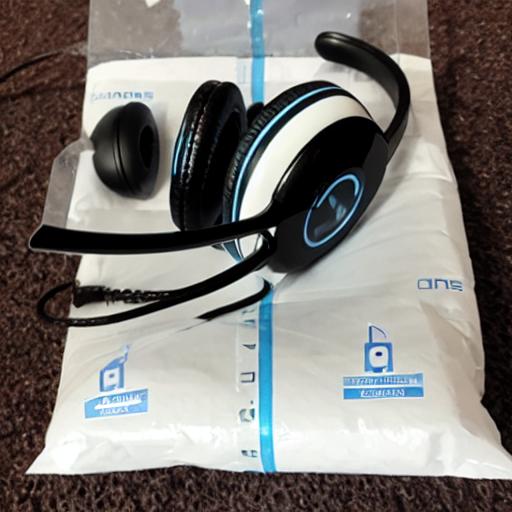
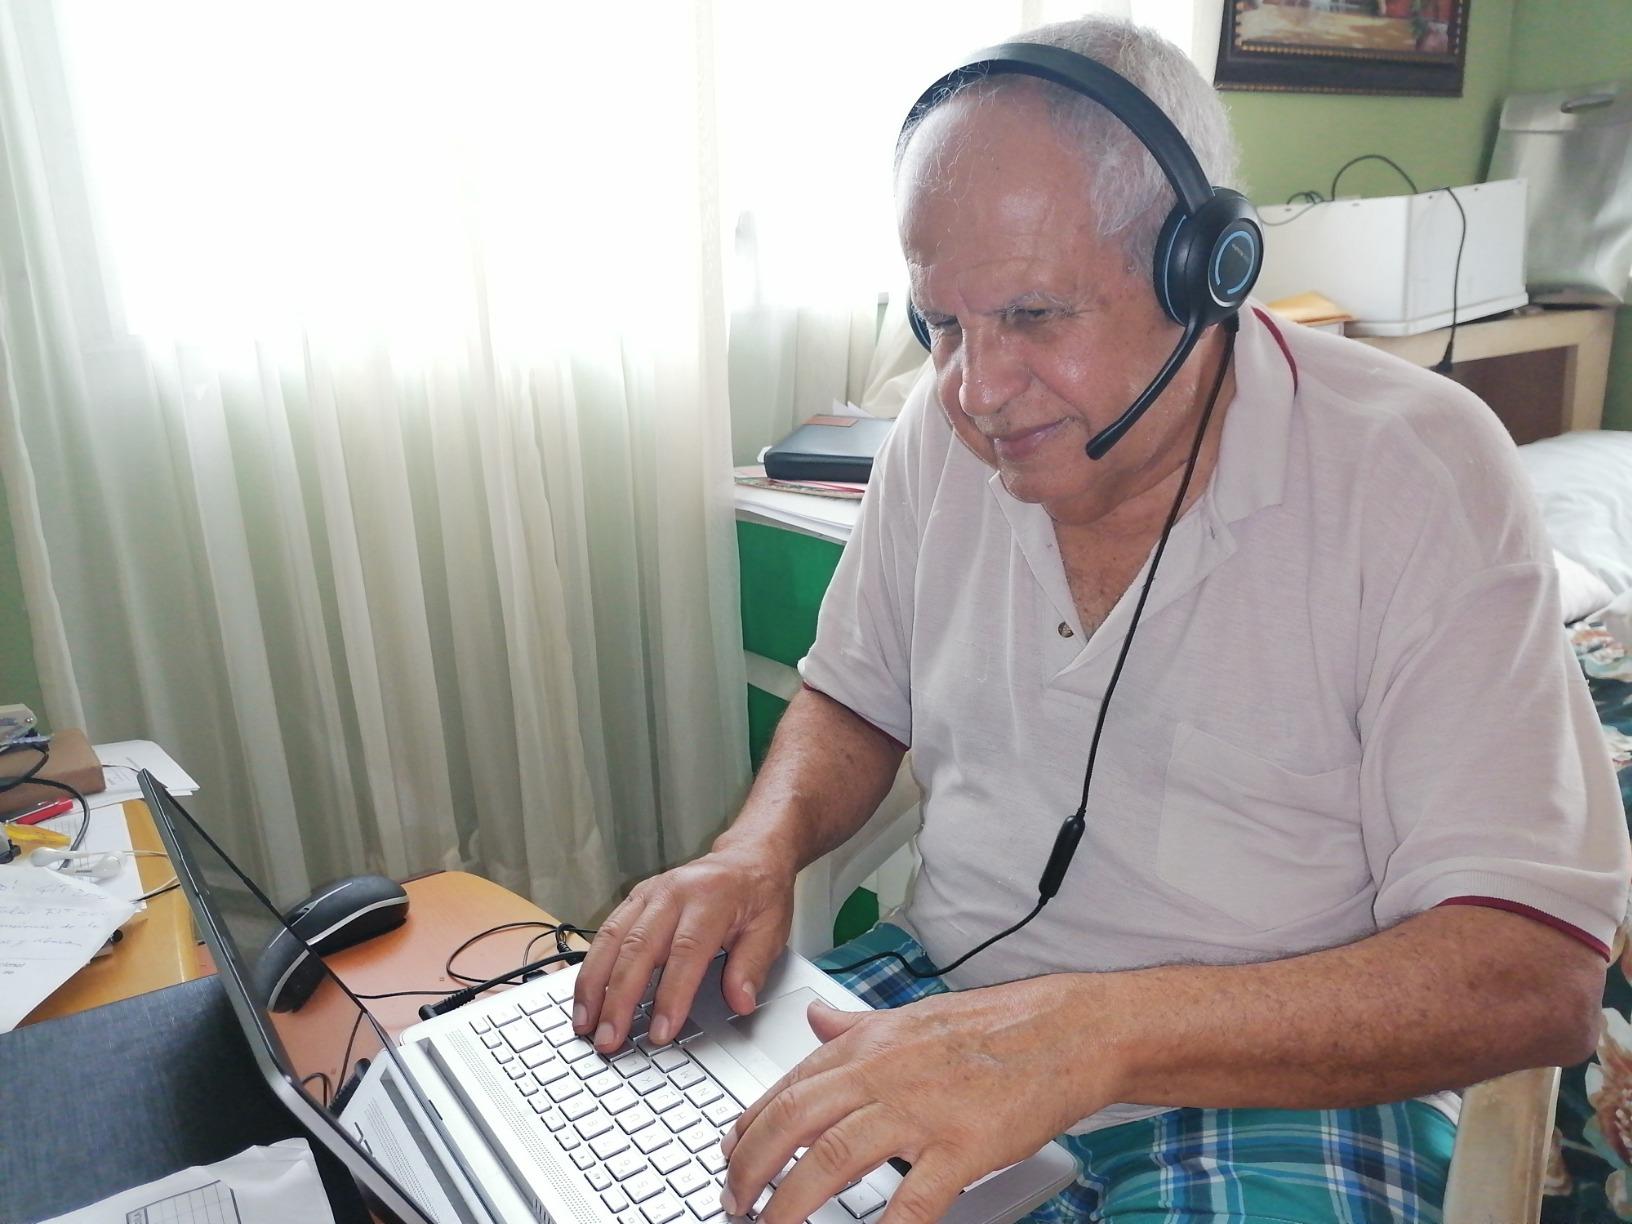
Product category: headphones
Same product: no